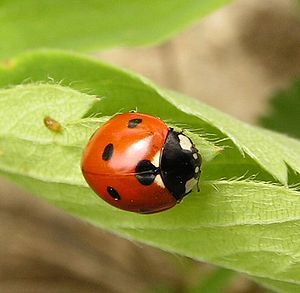
Mariehøns
Syvplettet mariehøne (Coccinella septempunctata).
Syvplettet mariehøne (Coccinella septempunctata).
Mariehøns er en familie af 1-12 millimeter store biller, der er udbredt over hele verden. Det er flyvedygtige insekter, der næsten alle er nærmest halvkugleformede og typisk har stærke farver. De forskellige arter er kendetegnet ved et varierende antal prikker på en ofte rød eller gul baggrund. Der findes alene i Danmark omkring 50 forskellige arter af mariehøns.